Al-Mutanabbi

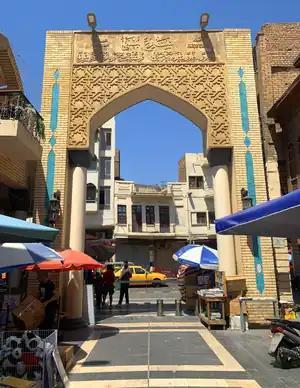
Gate of Al-Mutanabbi Street in Baghdad.

Ibn Jinni the grammarian (c. 941/2—1001/2) wrote a commentary on al-Mutanabbi's poetry titled "Al-Fasr" ('The Explanation'). The poet philosopher Abu Al Alaa al-Marri has also written a book of exegesis on Al-Mutanabbi's poetry. Al Marri, himself an accomplished poet, would usually refer to al-Mutanabbi affectionately as "our poet". Encyclopædia Britannica states: "He gave to the traditional qaṣīdah, or ode, a freer and more personal development, writing in what can be called a neoclassical style that combined some elements of Iraqi and Syrian stylistics with classical features."